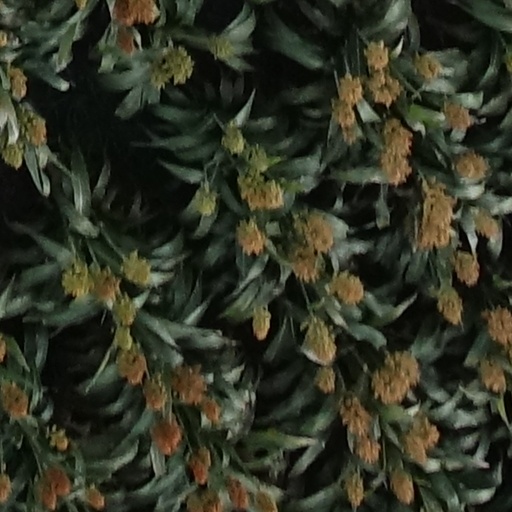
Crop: sorghum